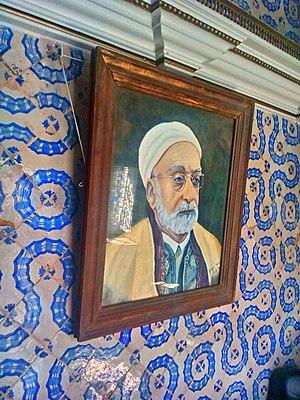
La médina de Tunis, Tunisie مدينة تونس العتيقة ، تونس
Mohamed Tahar Ben Achour, né en septembre 1879 à Tunis et décédé le 12 août 1973 à La Marsa, est un théologien, professeur et recteur de l'université Zitouna. Il est le plus connu d'une grande lignée d'intellectuels, religieux et juristes de la famille Ben Achour.